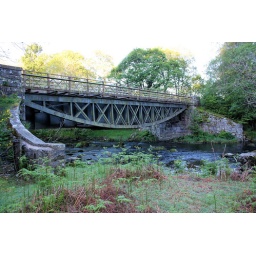
Old railway bridge over the river Greta between Threlkeld and Keswick, Cumbria